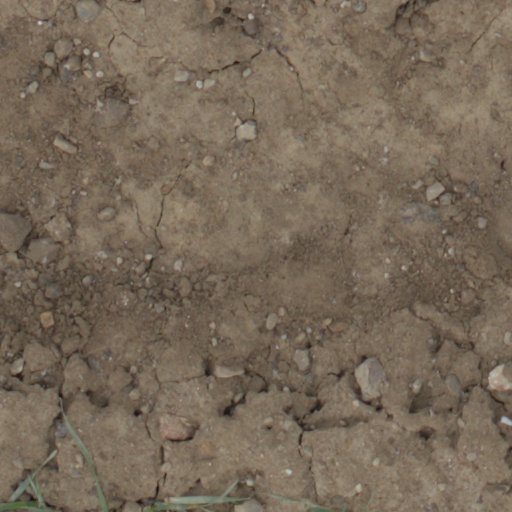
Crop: wheat